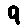
Label: 9